Toyota Gazoo Racing Europe

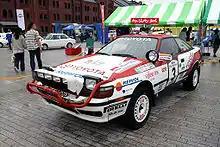
Toyota Celica GT-Four ST165 Group A in Safari Rally trim

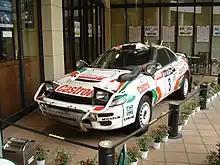
TTE's Celica GT-Four ST185 Group A in Safari Rally trim

Toyota Team Europe (TTE) began in February 1975. In August of that year, Hannu Mikkola won TTE's first rally, the 1000 Lakes Rally in a Corolla 1600, where the competition used 2.0 L engines.